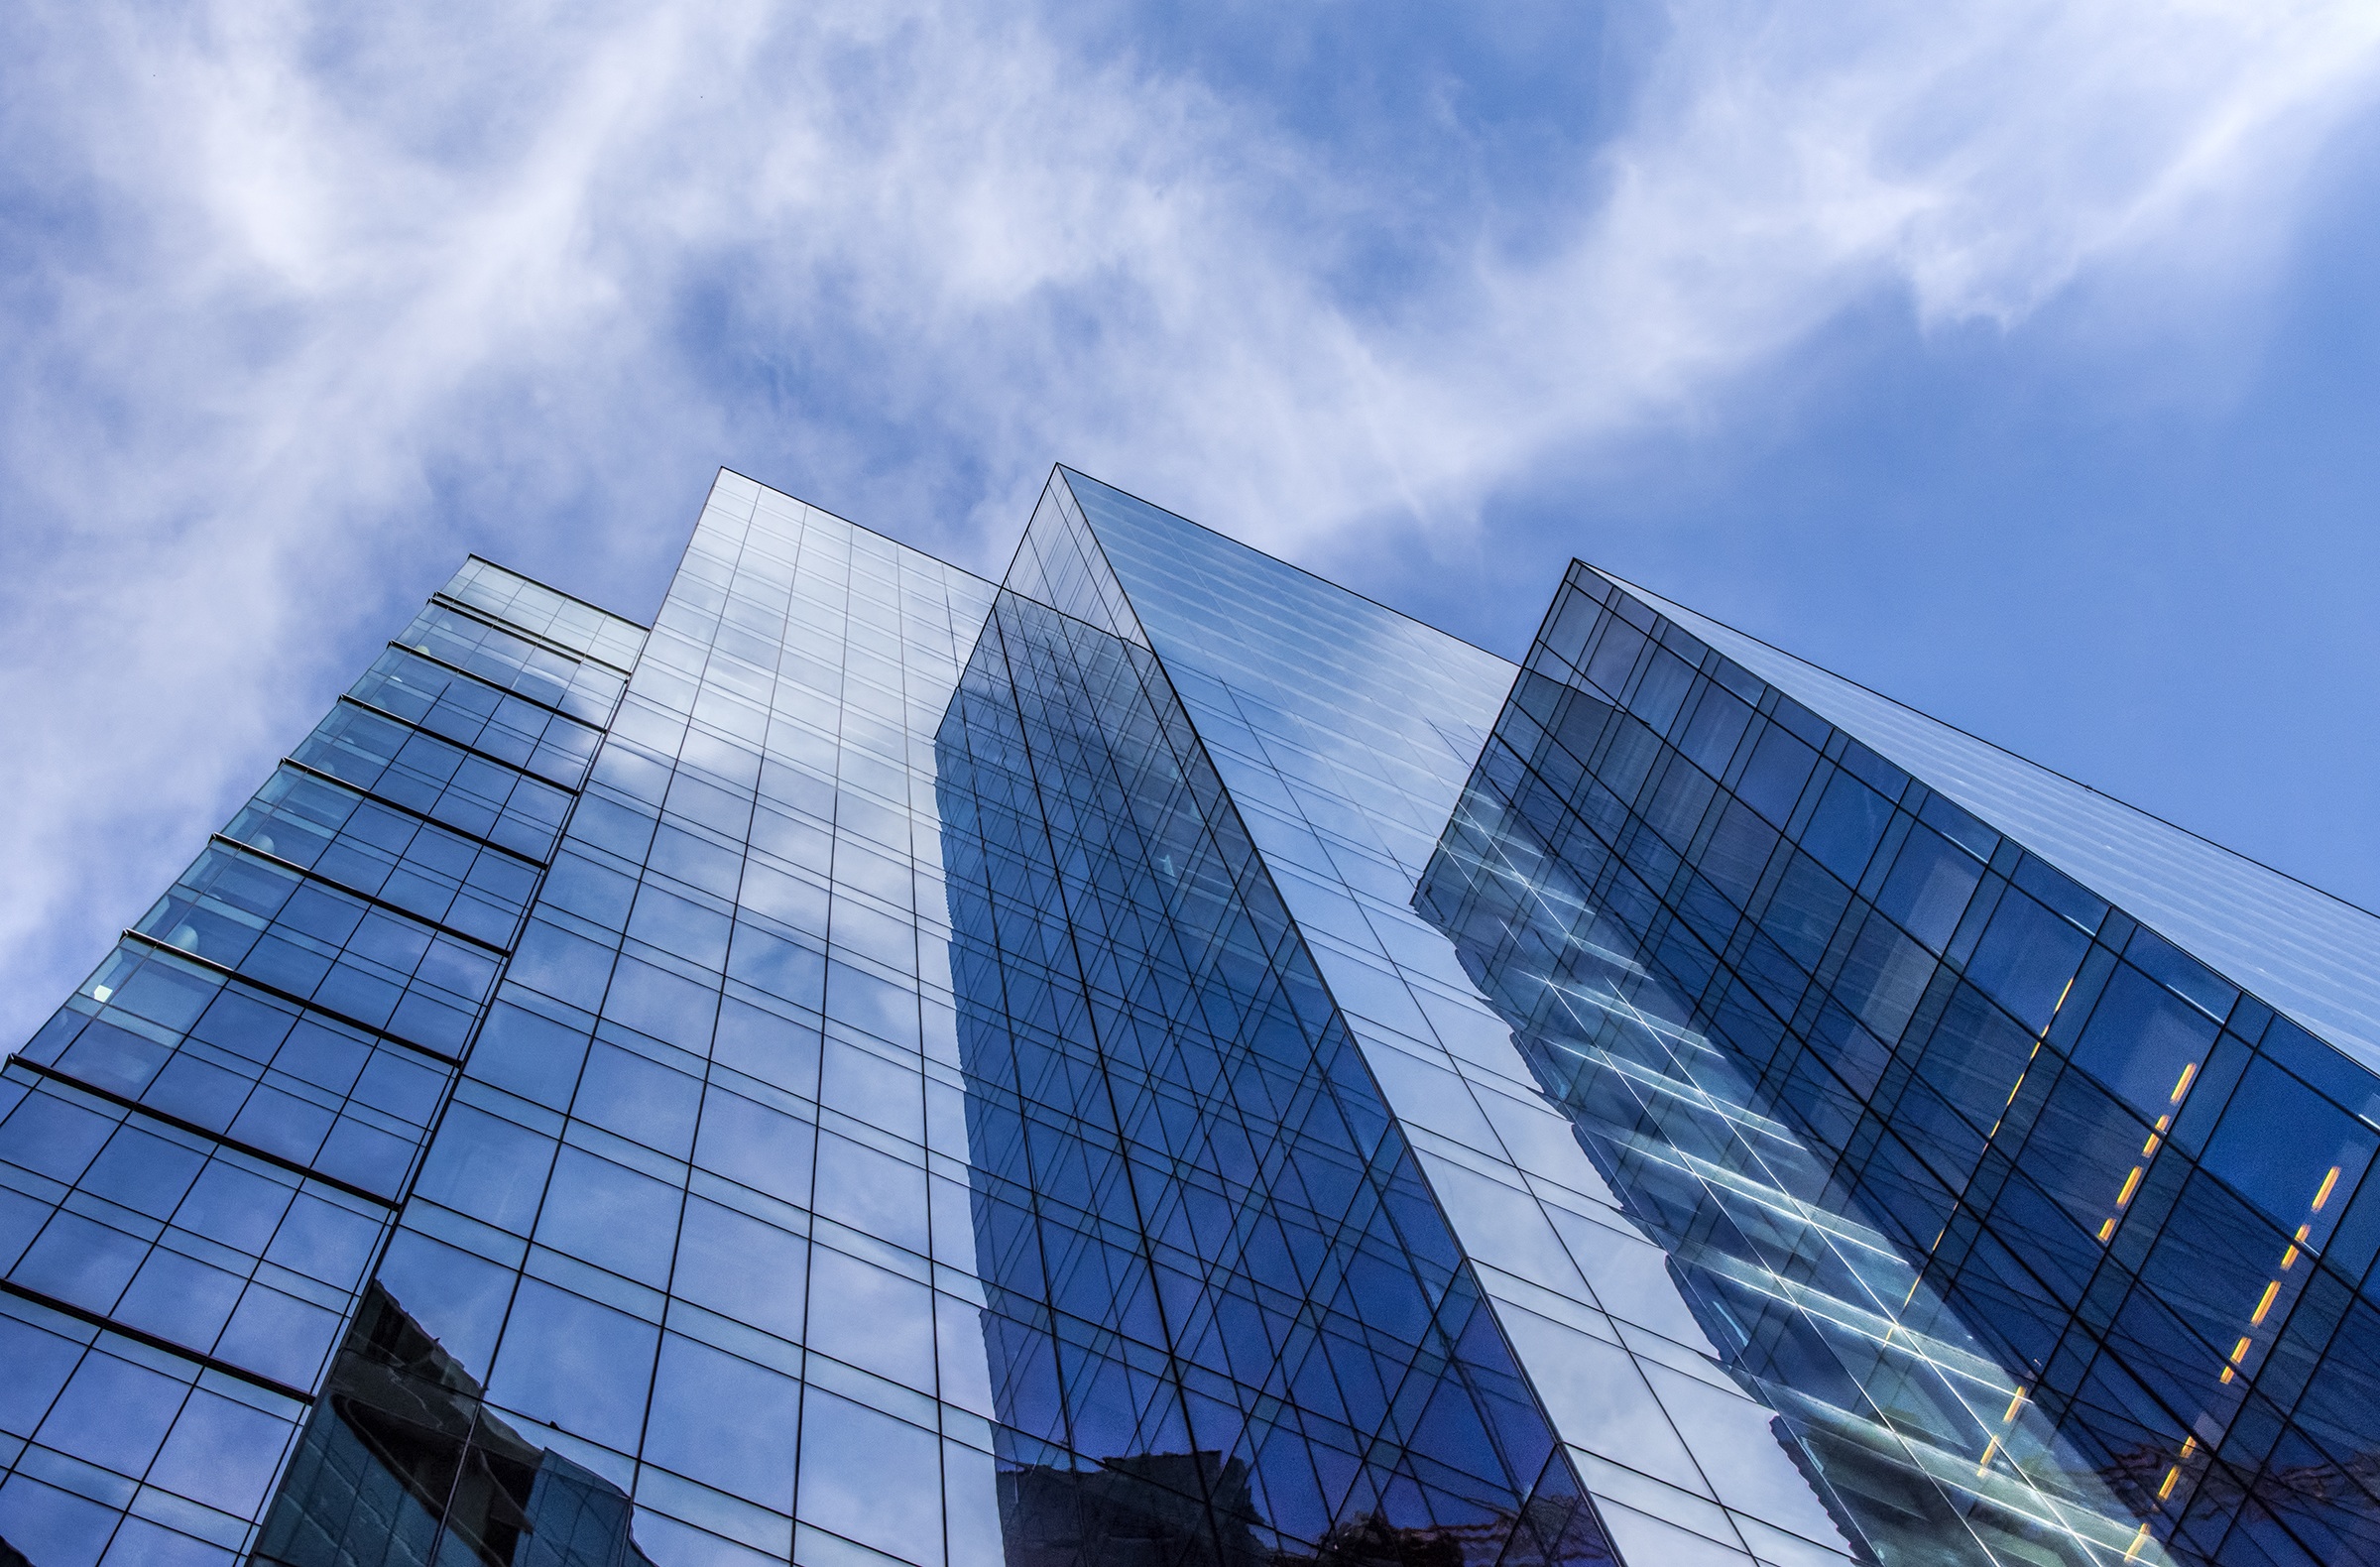
architecture, sky, skyline, sunlight, glass, building, city, skyscraper, urban, manhattan, cityscape, downtown, line, reflection, high, tower, nyc, corporate, office, landmark, facade, blue, exterior, business, metropolitan, modern, tower block, modern building, contemporary, headquarters, financial, business building, office building exterior, urban area, atmosphere of earth, metropolitan area